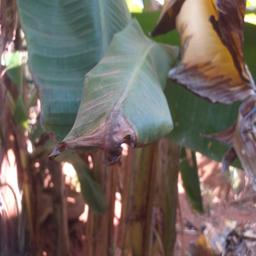
Label: MALBHOG LEAF